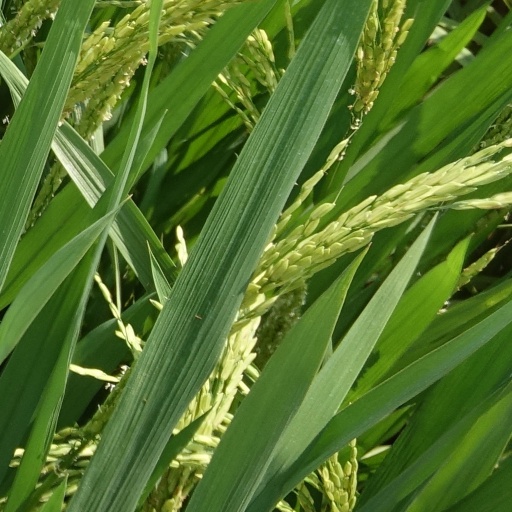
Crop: rice